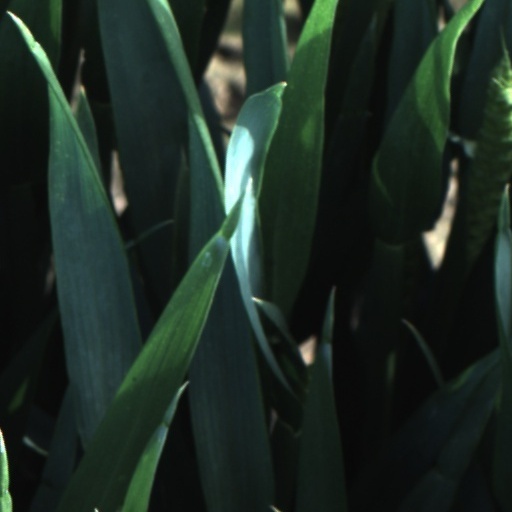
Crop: wheat